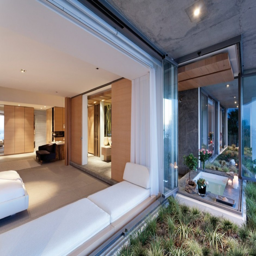
open glass walls of the modern home